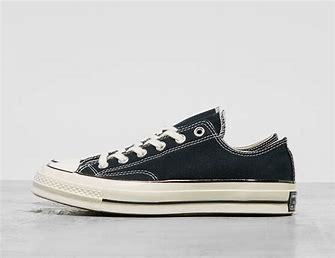
Brand: Converse
Model: Chuck 70